Turner Scott Motorsports

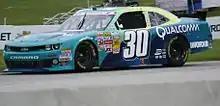
Nelson Piquet Jr. at Road America in 2013.

In 2012, the No. 30 team returned. Buescher drove the car for 20 races, winning the season opener in Daytona. Steve Arpin would drive at Texas and Iowa, while Nelson Piquet Jr. ended up winning at Road America. Leffler returned to the car at Iowa and Phoenix, Alex Bowman drove at Chicago and Dover. Miguel Paludo, Alex Tagliani, Newman, and Dakoda Armstrong each drove the car for one race apiece. The team would finish 11th in owner points.